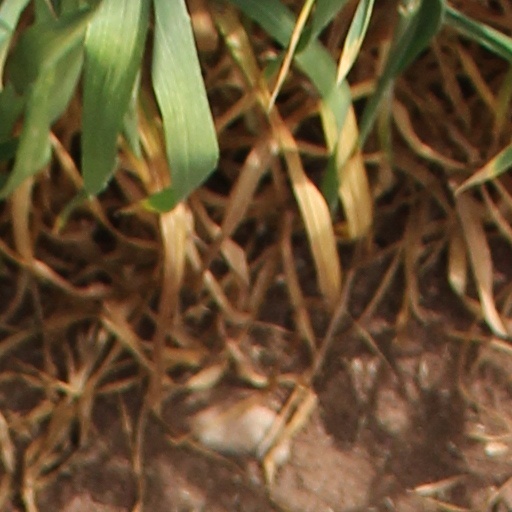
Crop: wheat